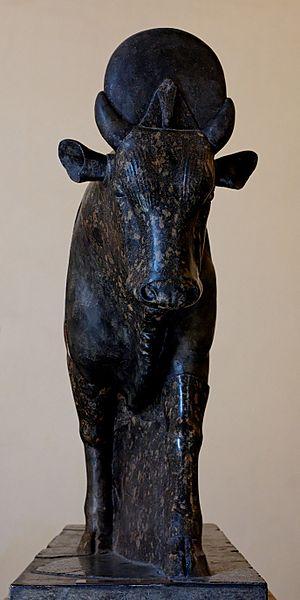
Taureau Brancaccio
Apis est le nom grec d'un taureau sacré de la mythologie égyptienne vénéré dès l'époque préhistorique. Les premières traces de son culte sont représentées sur des gravures rupestres, il est ensuite mentionné dans les textes des pyramides de l'Ancien Empire et son culte perdura jusqu'à l'époque romaine. Apis est symbole de fertilité, de puissance sexuelle et de force physique.